Storozhevoy-class destroyer

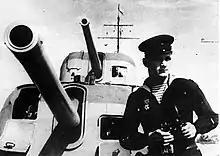
"Soobrazitelny"s forward guns

As built, the "Storozhevoy"-class ships mounted four 50-caliber B-13 guns in two pairs of superfiring single mounts fore and aft of the superstructure. Each gun was provided with 150 rounds. The development of the gun was troubled by excessive barrel erosion problems and three variants were built in a not entirely successful effort to resolve the problem which complicated logistical and operational support as each performed slightly differently. The manually operated mounts had an elevation range between -5° and +45° and had a rate of fire of 6–10 rounds per minute. They fired a shell at a muzzle velocity of , which gave them a range of .